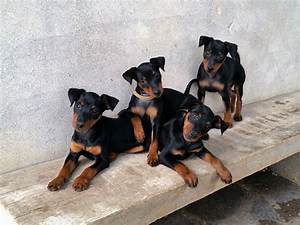
Label: cane